Ernest Spencer

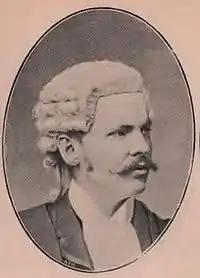
Spencer in 1895.

Sir James Ernest Spencer (5 May 1848 – 29 June 1937) was a British Conservative politician and member of parliament 1886–1906.